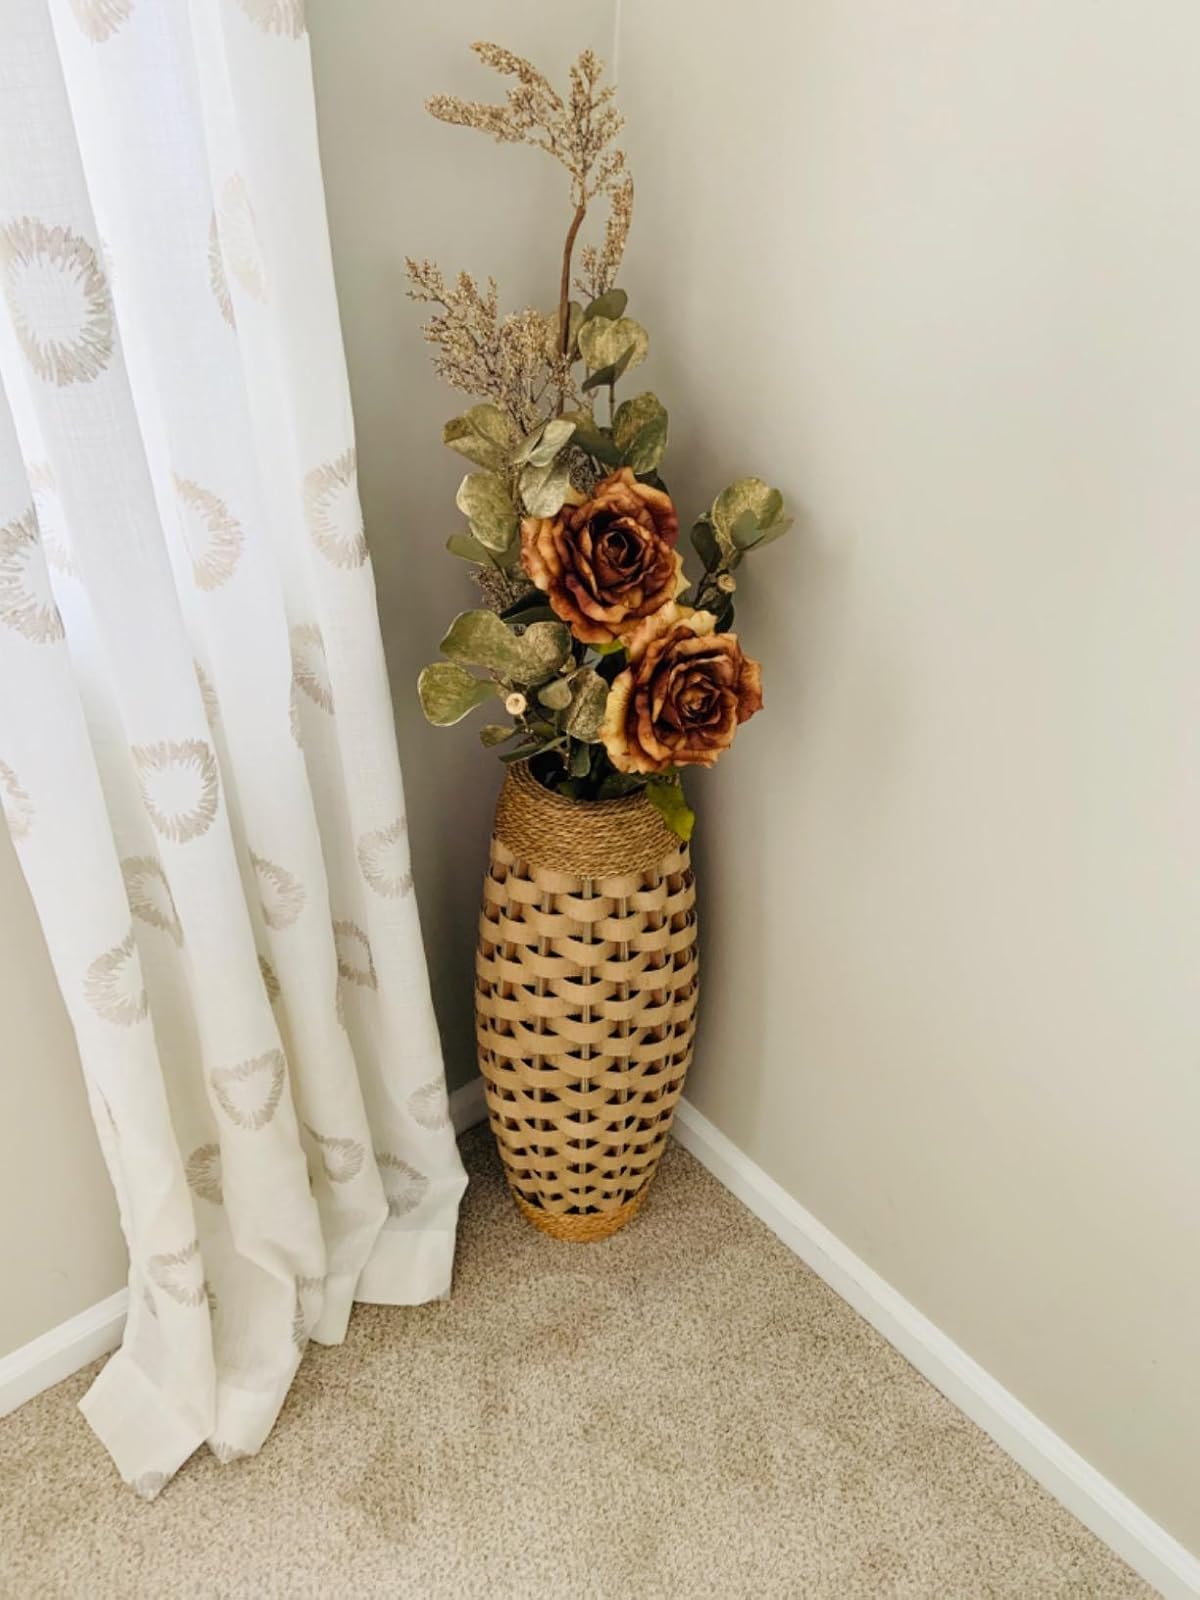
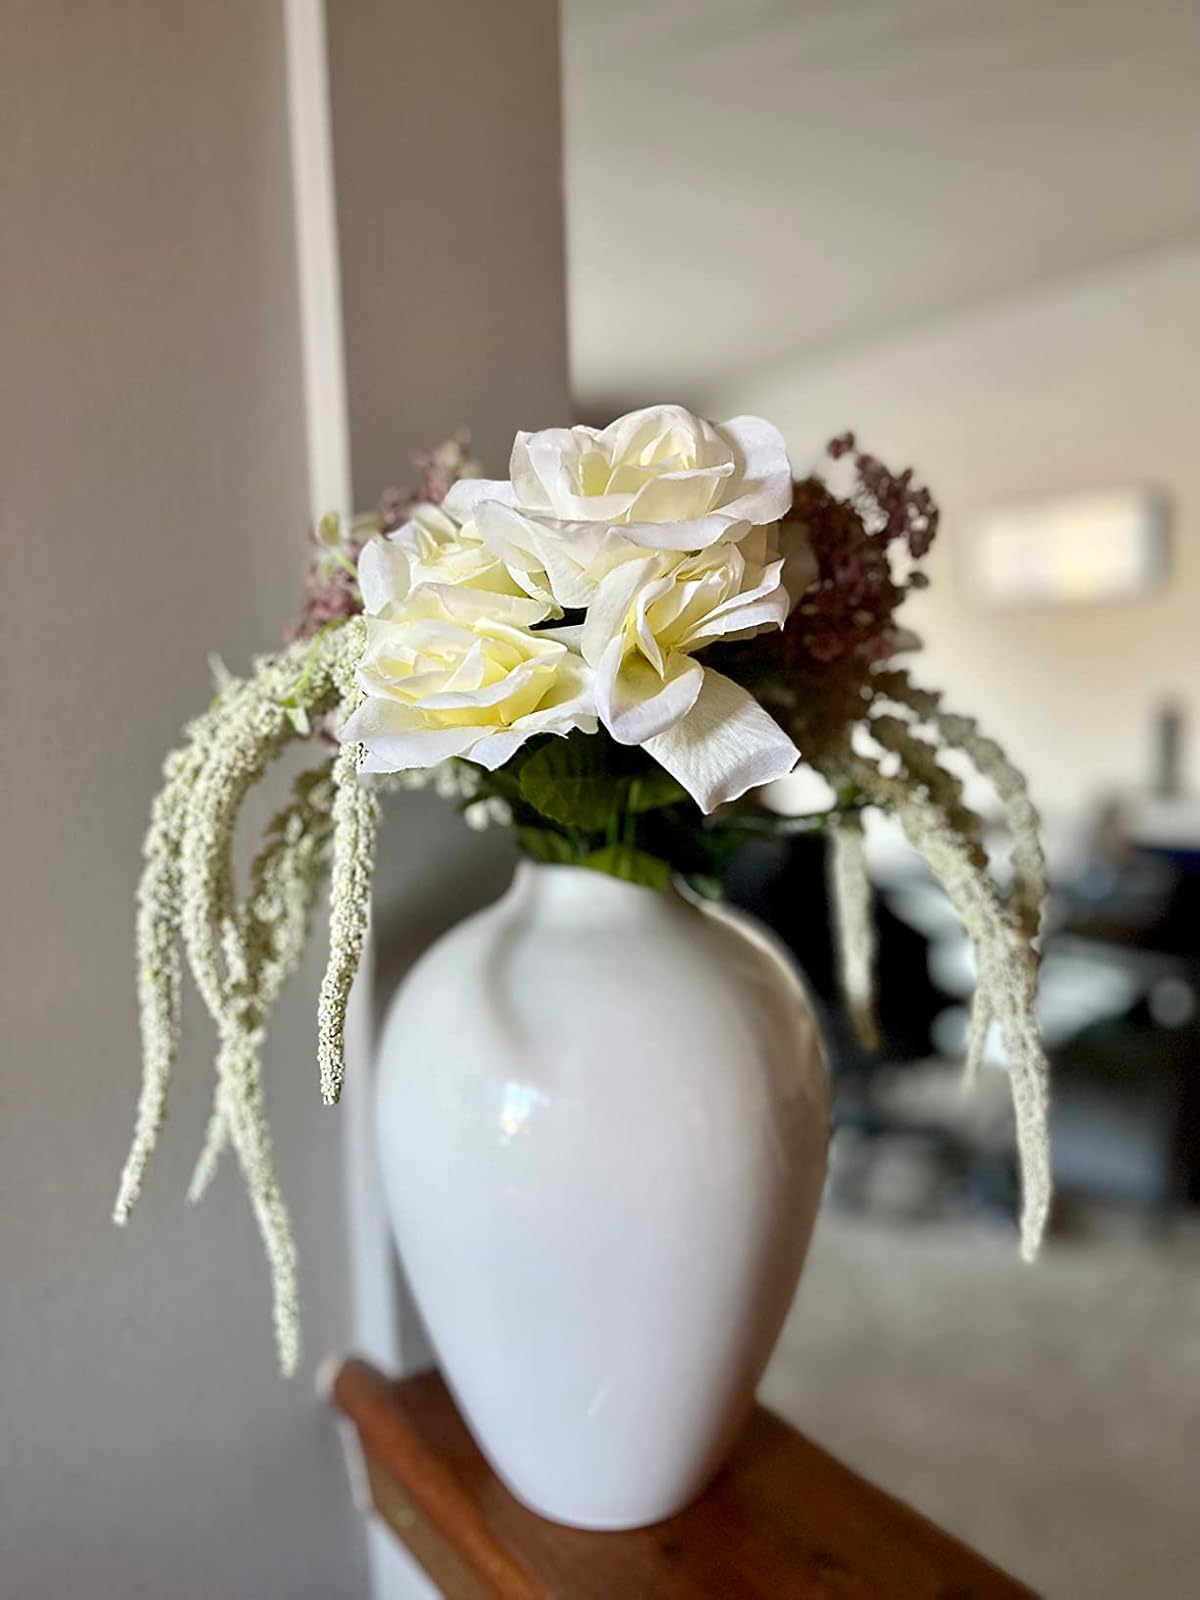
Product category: vase
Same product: no